District No. 34 School

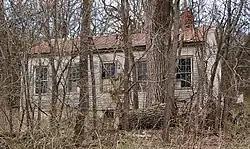
District No. 34 School viewed from the south

District No. 34 School is a former school building in Denmark Township, Minnesota, United States. It was built around 1852 and remained in active use until 1946. It was listed on the National Register of Historic Places in 2014 for its local significance in the theme of education. It was nominated for being a representative example of the rural one-room schoolhouses of the mid-19th-century.